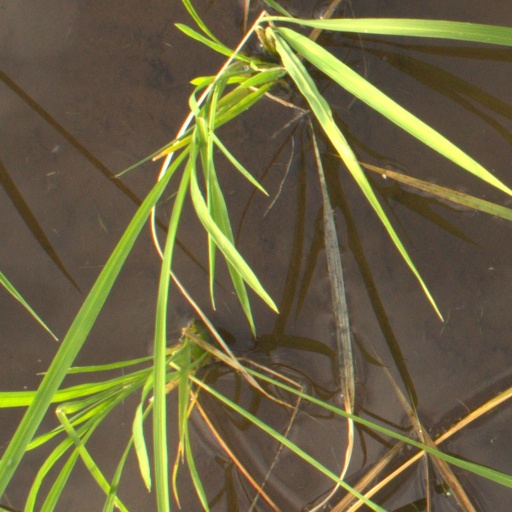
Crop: rice